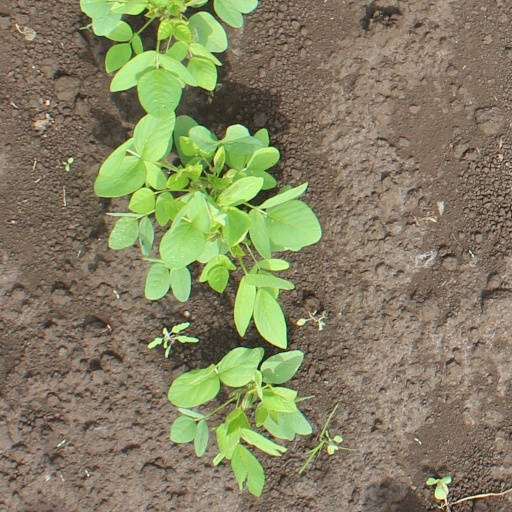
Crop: soybean